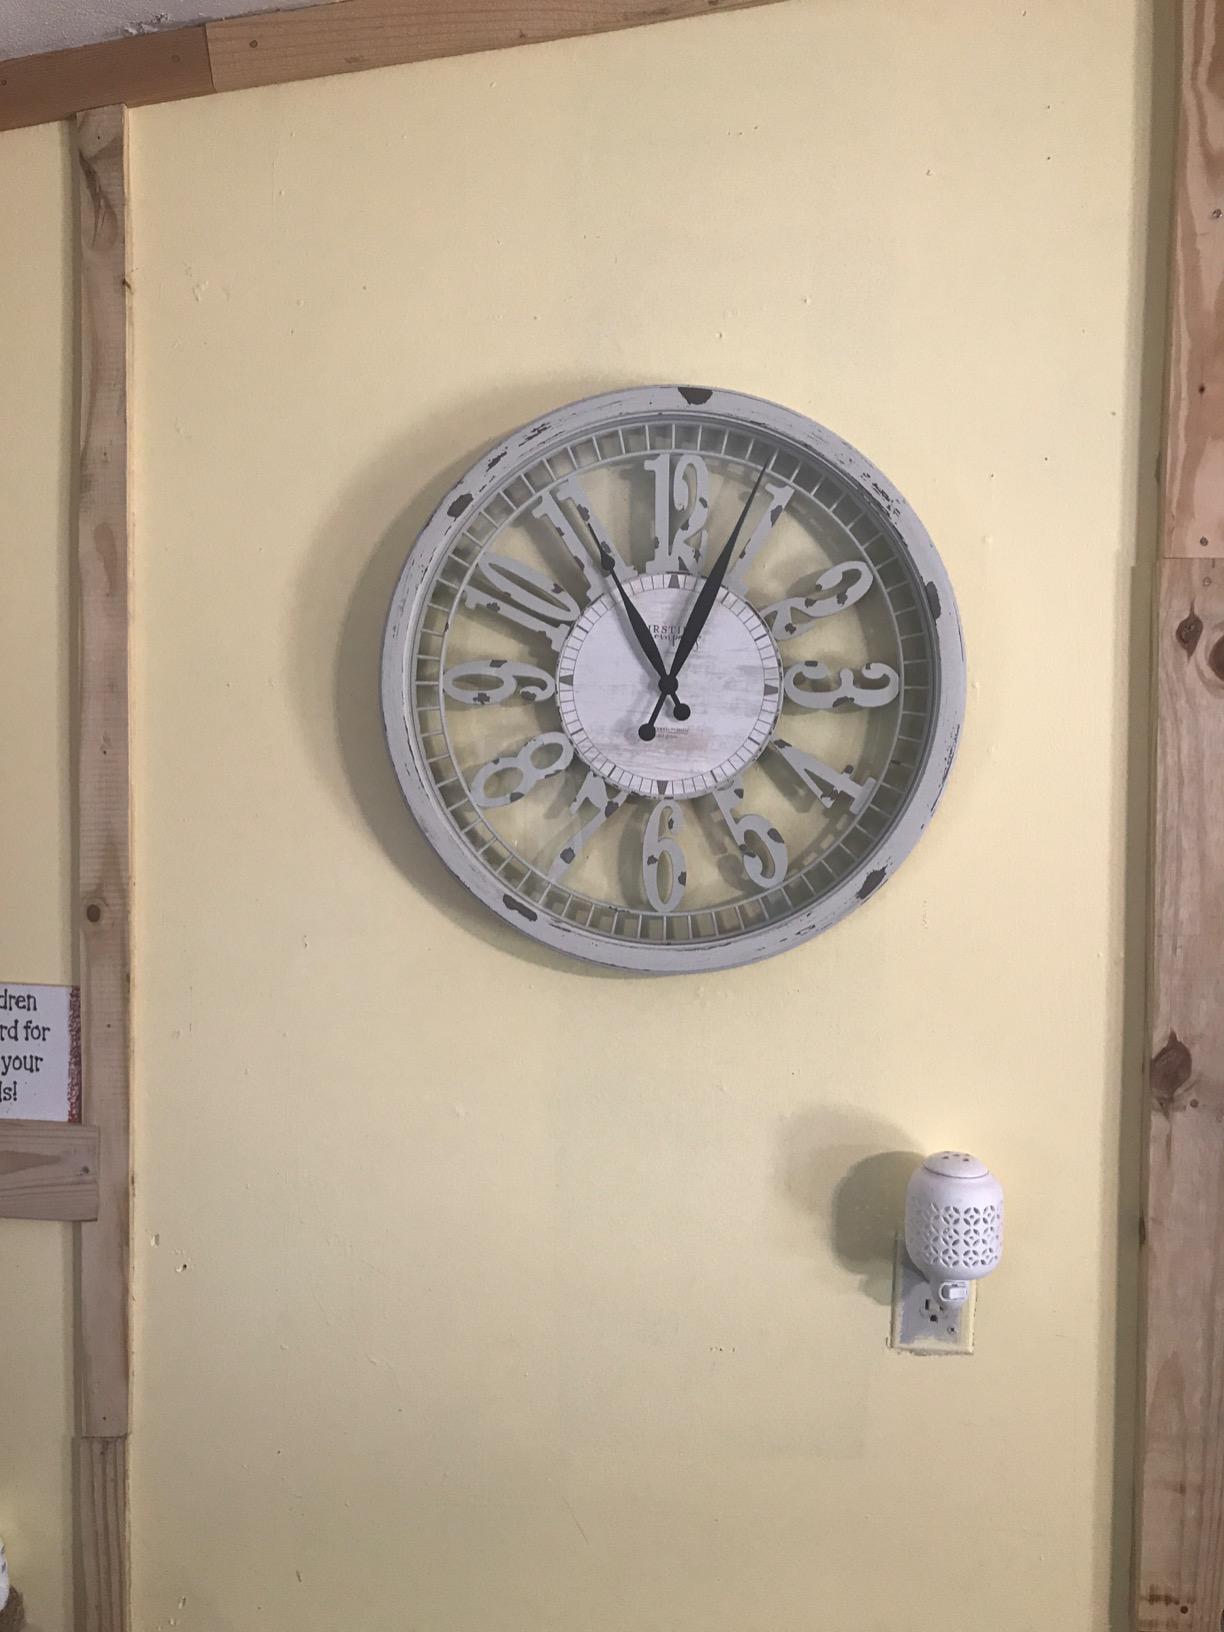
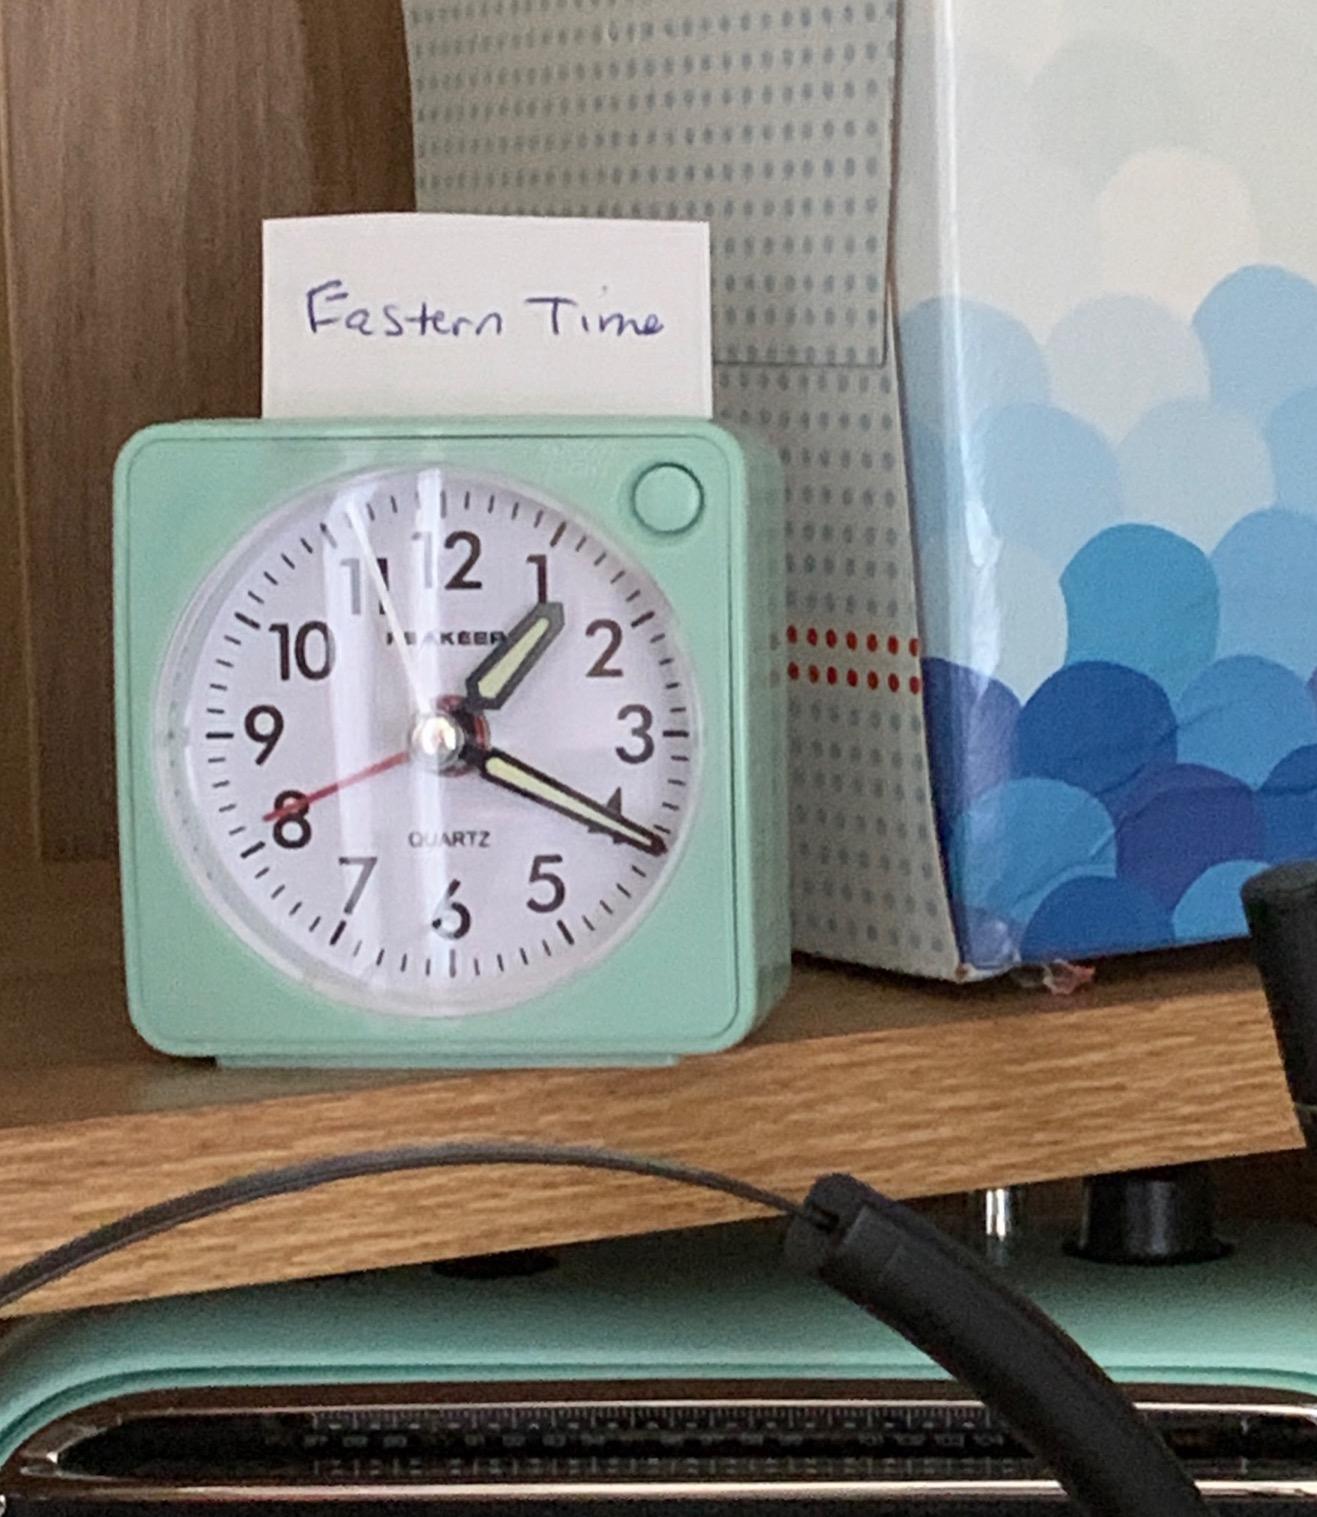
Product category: clock
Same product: no